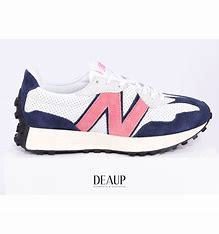
Brand: New
Model: Balance New Balance 327 Marathon